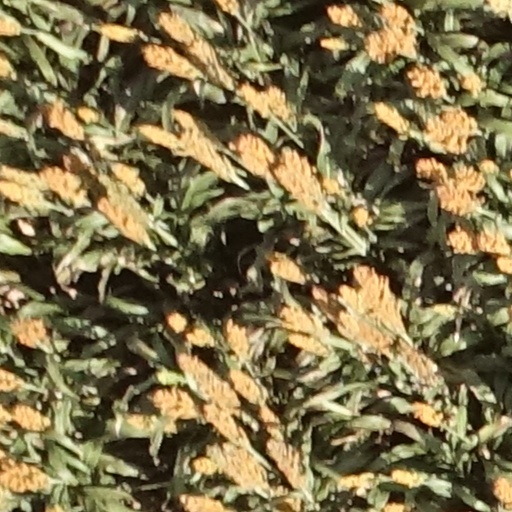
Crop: sorghum